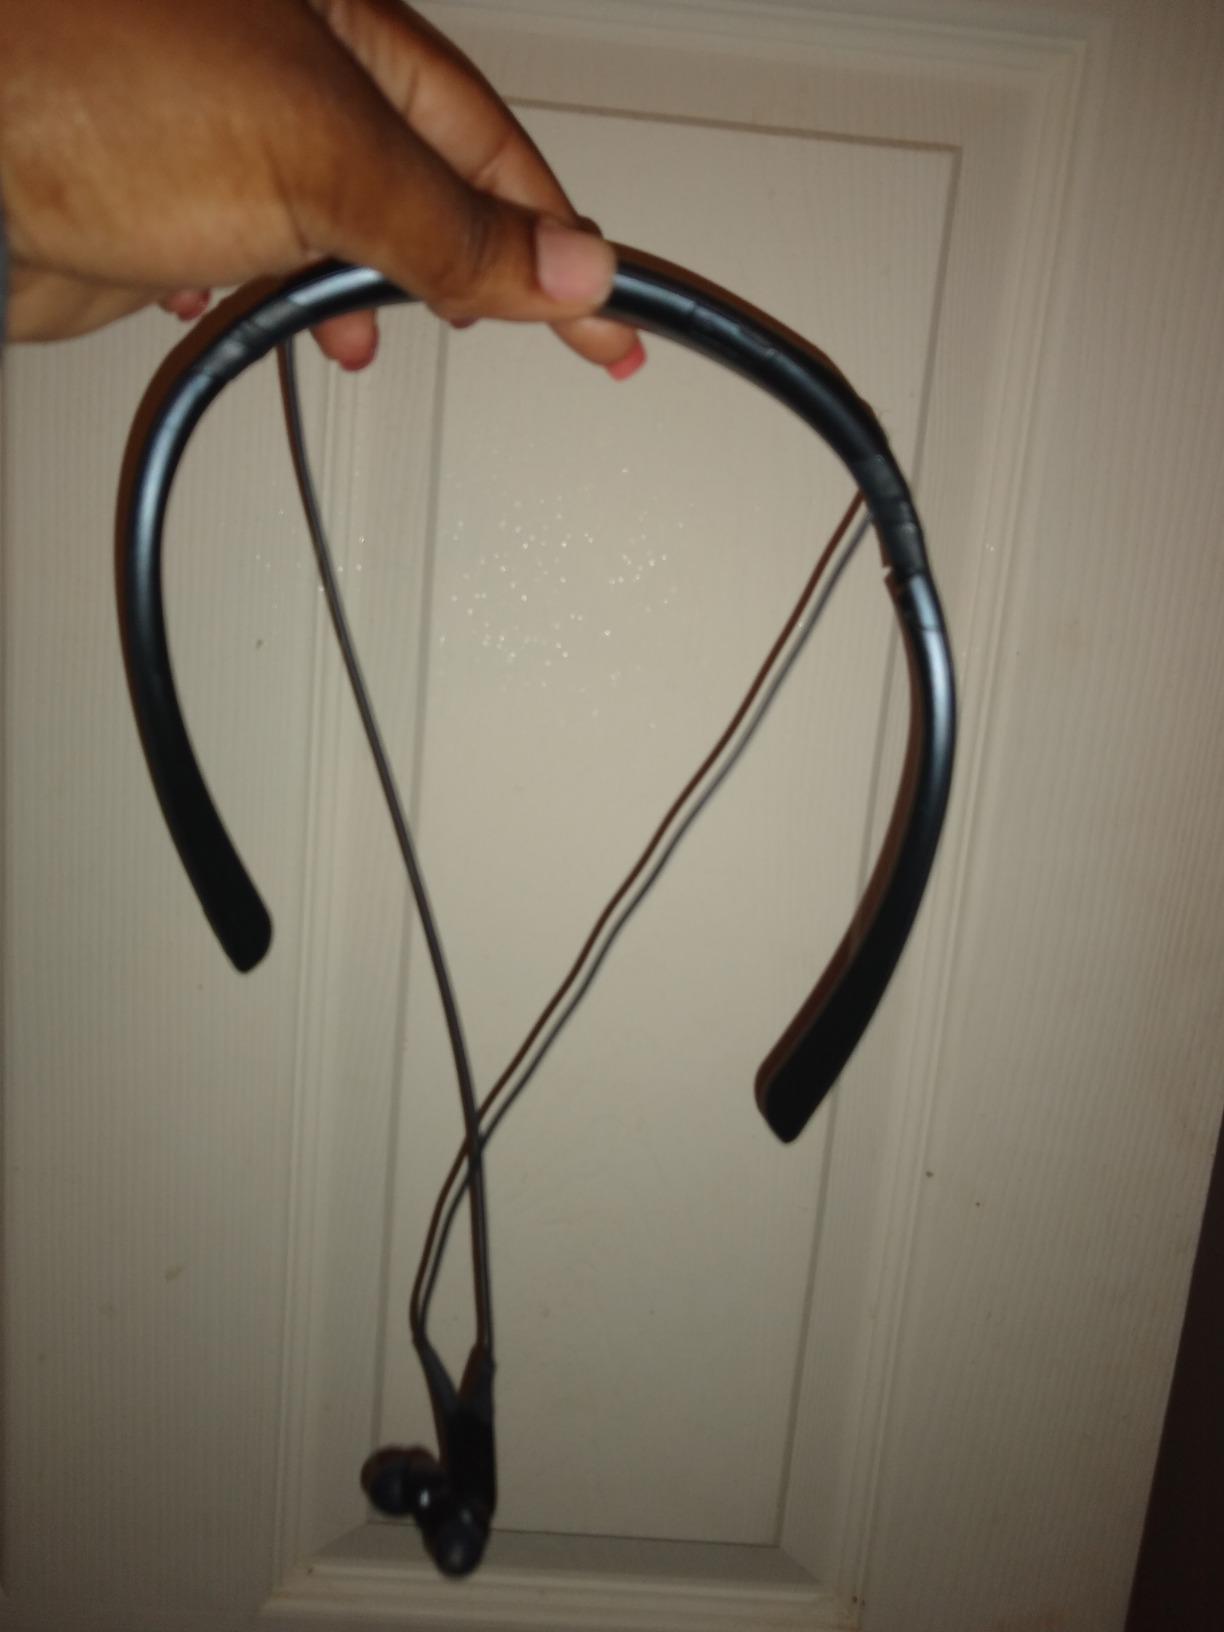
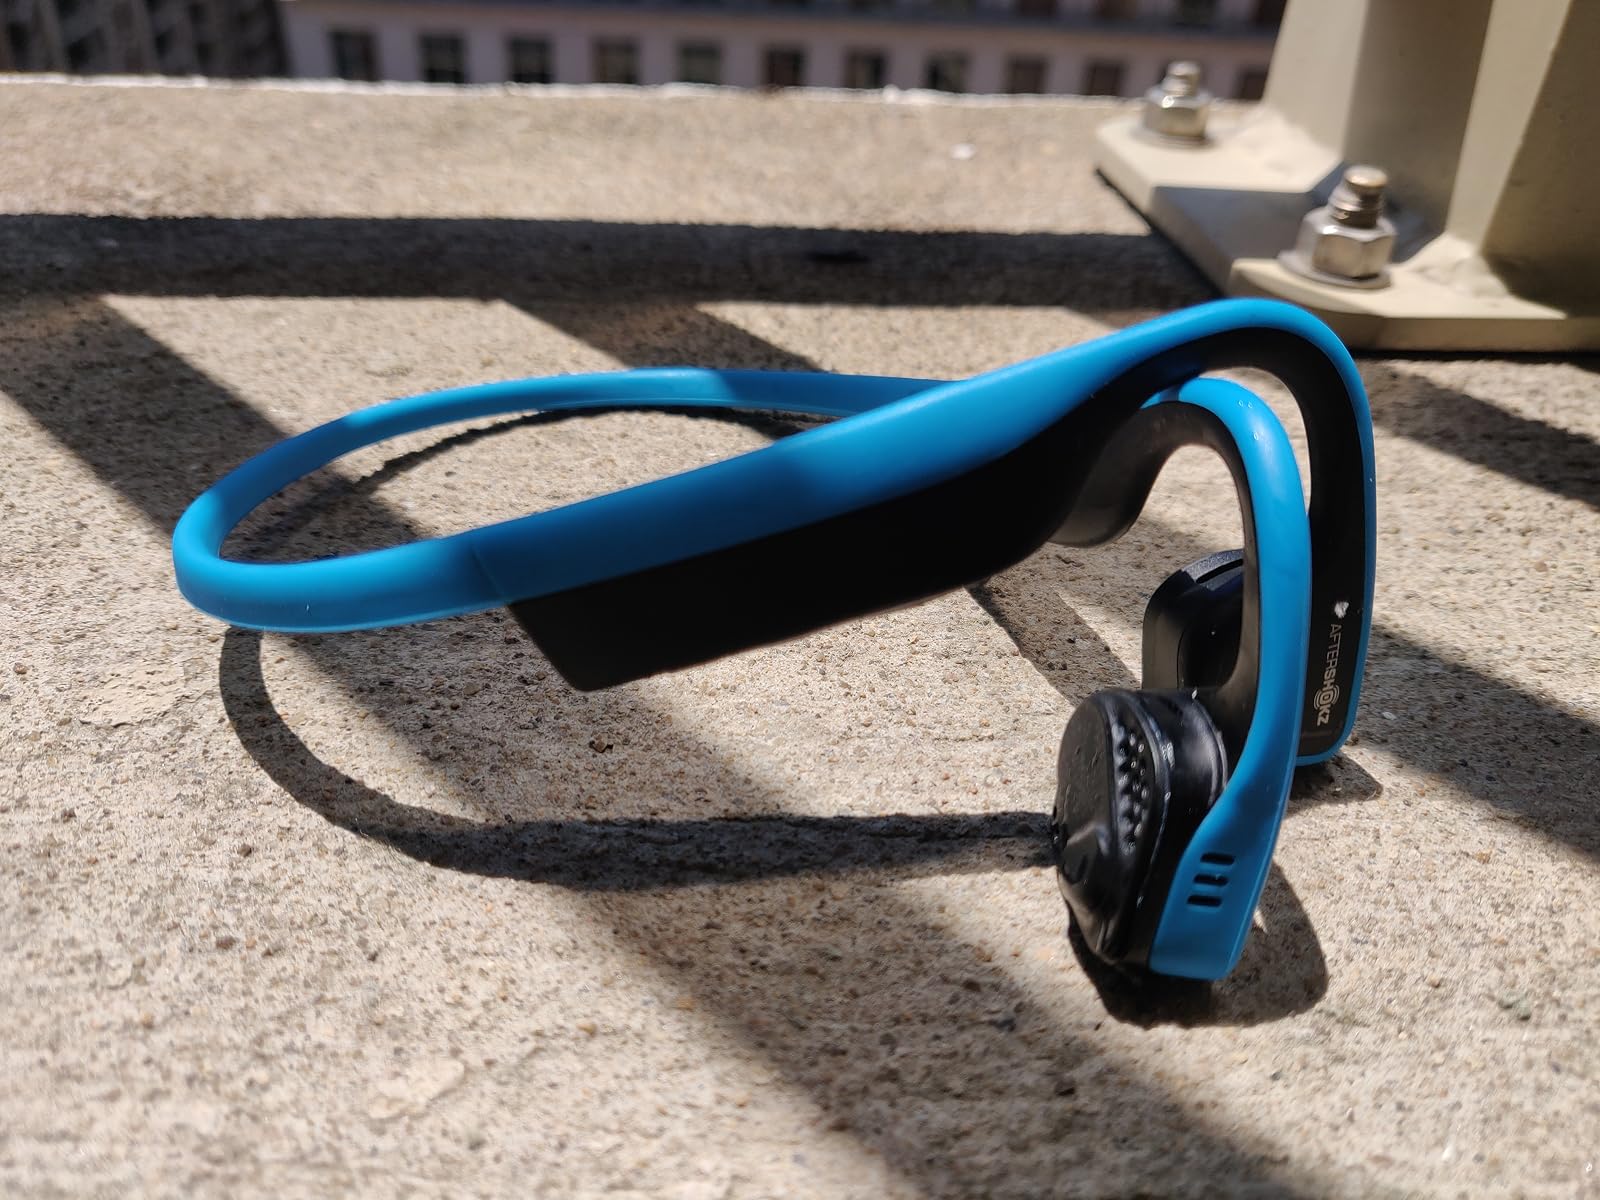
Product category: headphones
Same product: no